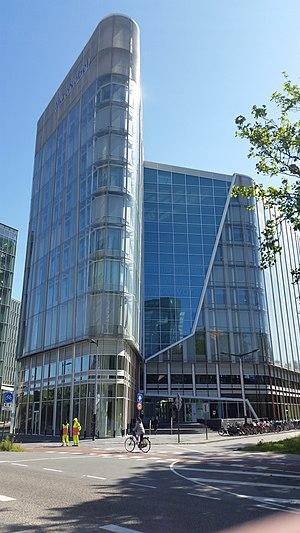
AkzoNobel est une entreprise spécialisée dans les peintures et les produits chimiques, d'origine néerlandaise dont le siège se trouve à Amsterdam. Son titre fait partie d'Euronext 100.